Oroville Dam crisis

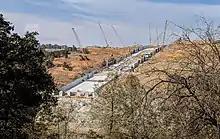
The Oroville Dam main spillway on August 5, 2018, during phase 2 repairs

According to its 2017–18 operations plan, the DWR maintained Lake Oroville at a lower than normal level to reduce the possibility that the spillway would have to be used the following winter.